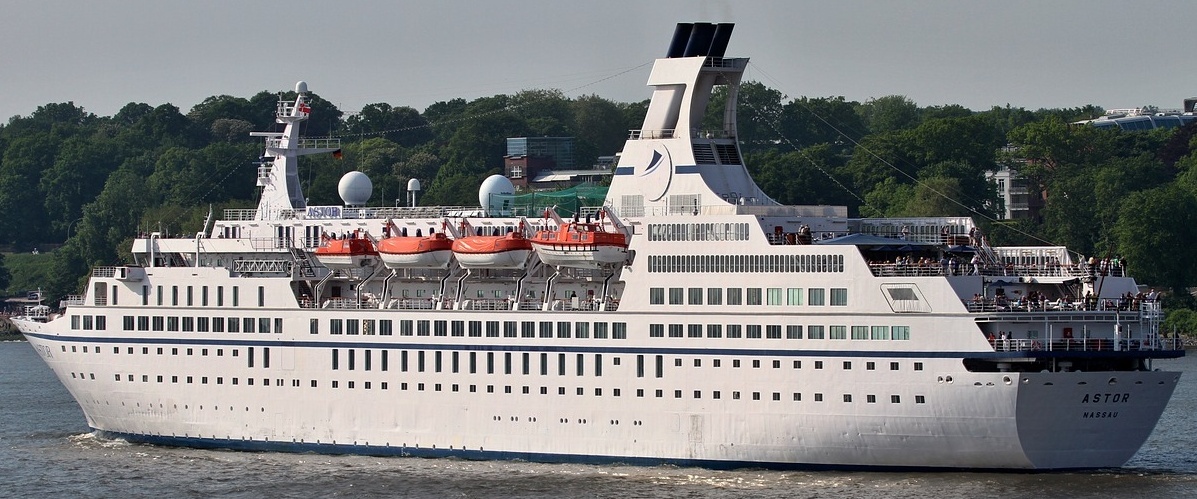
Vehicle type: Ships